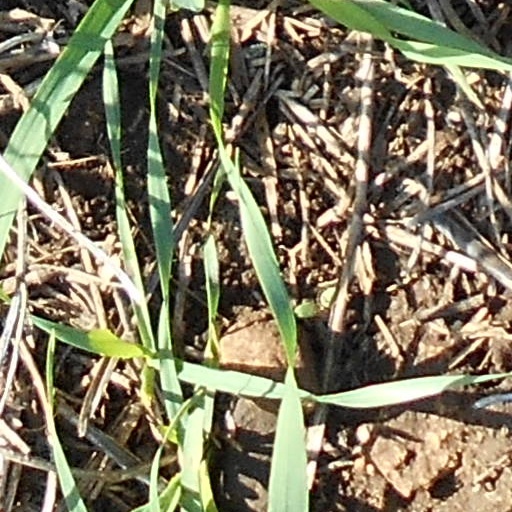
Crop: wheat